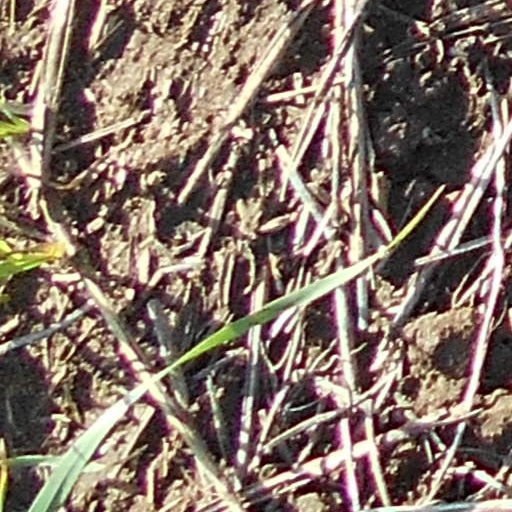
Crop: wheat